Staurikosaurus

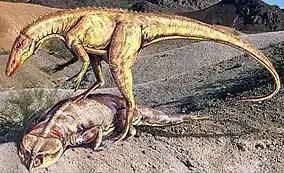
"Staurikosaurus" with a rhynchosaur

"Staurikosaurus" was a small but active bipedal predator, that preyed on small and medium-sized terrestrial vertebrates such as cynodonts, rhynchosaurs, and herbivorous synapsids. The mandible of "Staurikosaurus" suggests that a sliding joint in the jaw allowed it to move backwards and forwards, as well as up and down. However, some authors questioned the presence of an intramandibular joint in "Staurikosaurus", due to the poor preservation of the holotype. Smaller prey could be worked backwards towards "Staurikosaurus"s throat, aided along by its small, backwards-curving teeth. This feature was common in theropods of its time, but would disappear in later theropods.